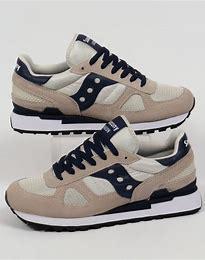
Brand: Saucony
Model: Shadow Original